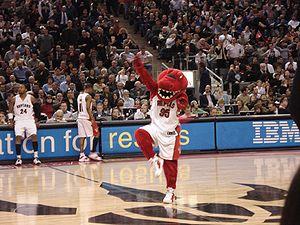
Les Raptors de Toronto sont une équipe professionnelle de basket-ball de la National Basketball Association basée à Toronto dans l'Ontario. L’équipe a été fondée en 1995 dans le cadre de l’expansion de la NBA au Canada, avec les Grizzlies de Vancouver. Depuis la relocalisation des Grizzlies en 2001, la franchise est la seule de la NBA à être située en dehors des États-Unis, en l'occurrence au Canada.